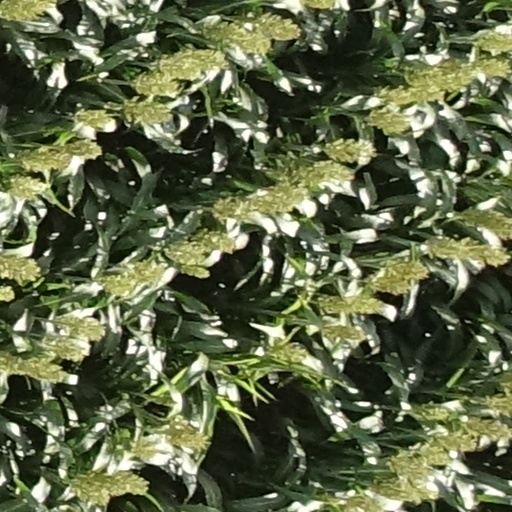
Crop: sorghum